Self-Master Colony

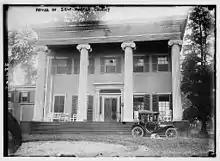
Self-Master Colony

The Self-Master Colony (1908–1938) was an experiment in housing the homeless in Union Township, Union County, New Jersey. A lengthy article about it was published in the December 9, 1911, issue of Literary Digest magazine.